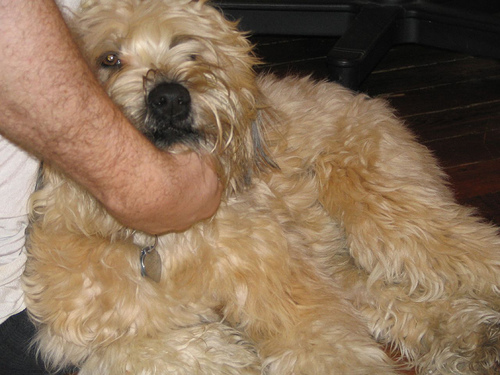
Breed: wheaten terrier